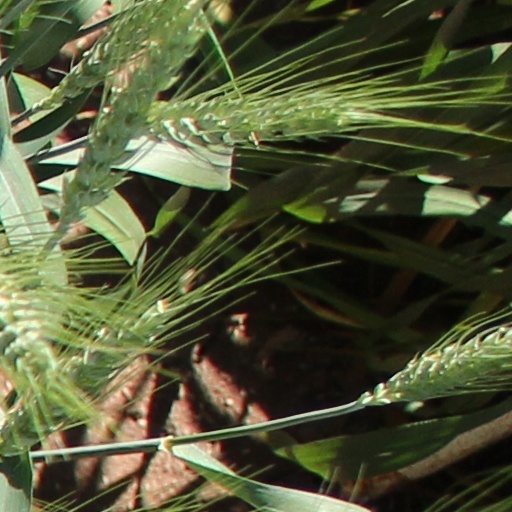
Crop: wheat